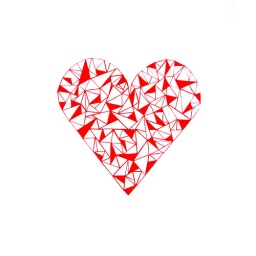
triangly heart original screen print in red